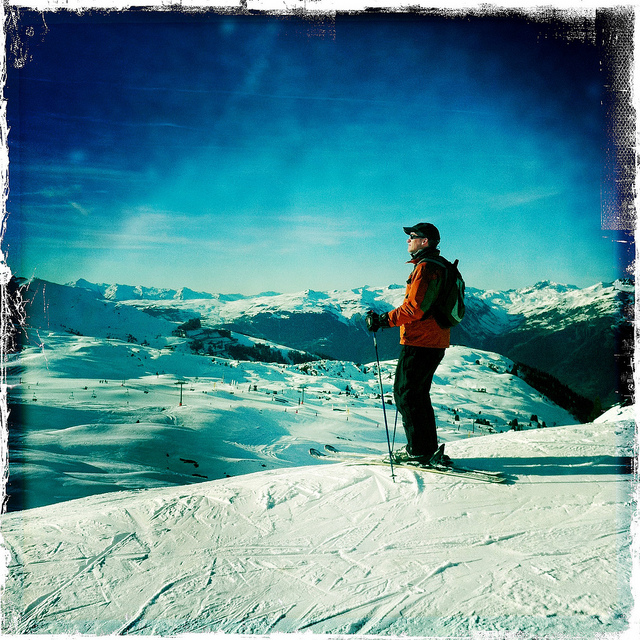
user: Given an image and a question. Answer the question in a short answer. Question: Where is this? Short Answer:
assistant: mountain